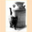
Label: can